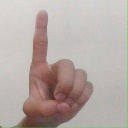
अक्षर: ड